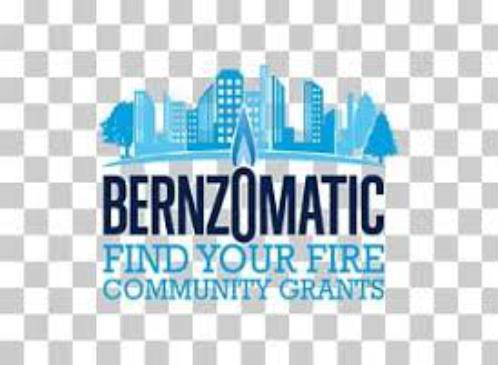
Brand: bernzomatic
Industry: Necessities